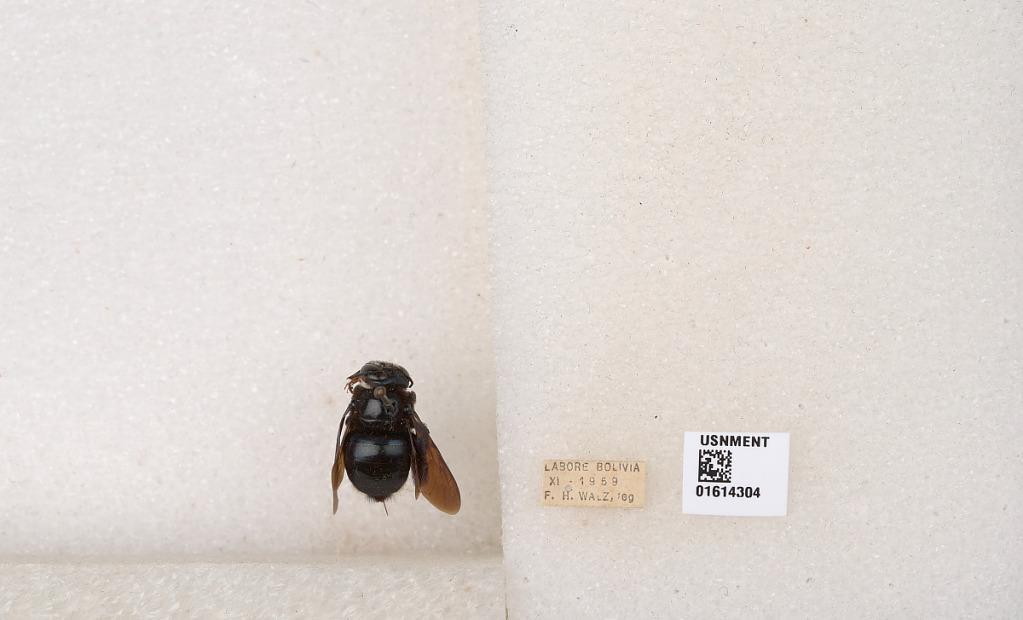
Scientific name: Xylocopa (Schonnherria) muscaria (Fabricius)
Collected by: F. Walz
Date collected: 1959-11-1
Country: Bolivia
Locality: Labore